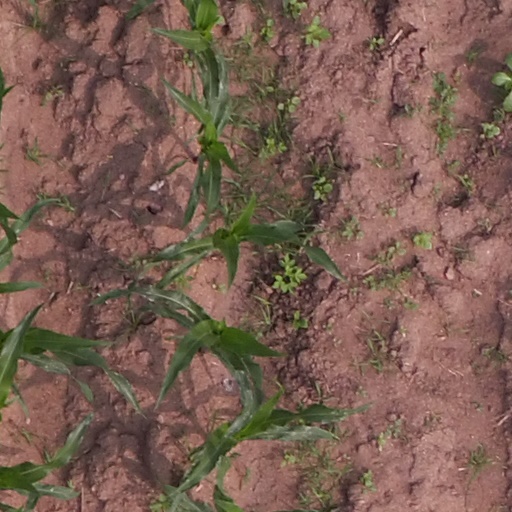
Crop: maize; corn